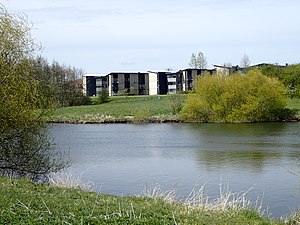
Brabrand Boligforening / Historie og afdelinger
Bronzealdervænget (2001)
Brabrand Boligforening i det vestlige Aarhus er en af landets største boligforeninger med cirka 5.000 boliger, over 15.000 beboere og cirka 44.000 medlemmer. Foruden boliger har foreningen ca. 1.200 andre lejemål i form af erhvervslejemål, børneinstitutioner, carporte m.v.